Matt McGloin

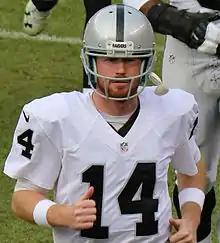
McGloin with the Oakland Raiders in January 2017

Matthew James McGloin (born December 2, 1989) is an American former professional football quarterback and politician. He was the starting quarterback for the Penn State Nittany Lions football team from 2010 to 2012 and was the first walk-on quarterback to start at Penn State since scholarships were reinstated in 1949. McGloin was signed by the Oakland Raiders as an undrafted free agent in 2013.